Mazda Carol

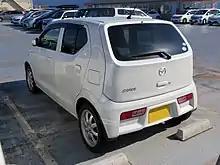
Mazda Carol rear

As Suzuki released a replacement for the Suzuki Alto, the rebadged Mazda Carol was also replaced.